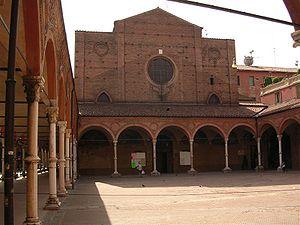
La basilique Santa Maria dei Servi est une basilique catholique de Bologne, en Italie.